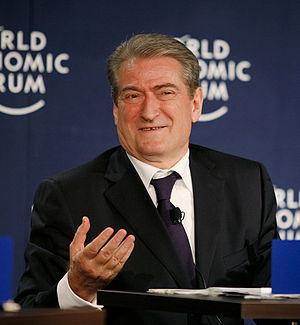
Le Parti démocrate d'Albanie est un parti politique albanais de type conservateur. Il est membre observateur du Parti populaire européen. Depuis 1991, son chef est Sali Berisha, qui a été le premier président élu d'Albanie de 1992 à 1997.
Sali Berisha est un homme politique albanais, Président de la République d'Albanie du 9 avril 1992 au 24 juillet 1997, puis Premier ministre du 3 septembre 2005 au 15 septembre 2013. Membre du Parti démocrate d'Albanie, il est l'un des principaux hommes politiques albanais de la période post-communiste.